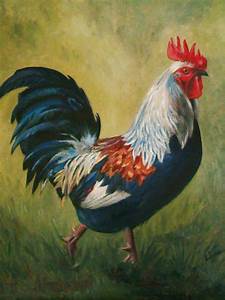
Label: chicken